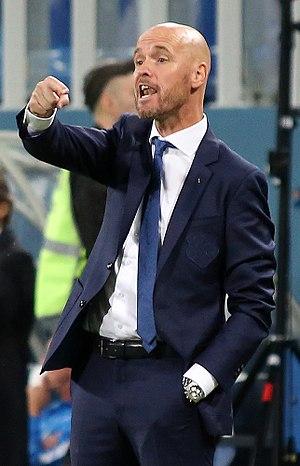
Erik ten Hag, né le 2 février 1970 à Haaksbergen, est un footballeur néerlandais reconverti entraîneur. Après une carrière en tant que milieu de terrain exclusivement en Eredivisie, Ten Hag entraîne l'équipe du club Go Ahead Eagles puis assiste Pep Guardiola en tant que responsable de l'équipe de réserve du Bayern Munich. Il revient par la suite aux Pays-Bas où il entraîne le FC Utrecht de 2015 à 2017 et l'Ajax Amsterdam depuis 2017.
La saison 2019-2020 est la 64ᵉ saison de l'Ajax Amsterdam consécutive en Eredivisie. Le club participe aussi au Johan Cruyff Schaal, la KNVB Cup, la Ligue des Champions et la Ligue Europa.
Noussair Mazraoui, né le 14 novembre 1997 à Leiderdorp aux Pays-Bas, est un footballeur international marocain évoluant au poste d'arrière droit à l'Ajax Amsterdam en Eredivisie.
Sofyan Amrabat, né le 21 août 1996 à Blaricum aux Pays-Bas, est un footballeur international marocain évoluant au poste de milieu de terrain à l'AC Fiorentina.